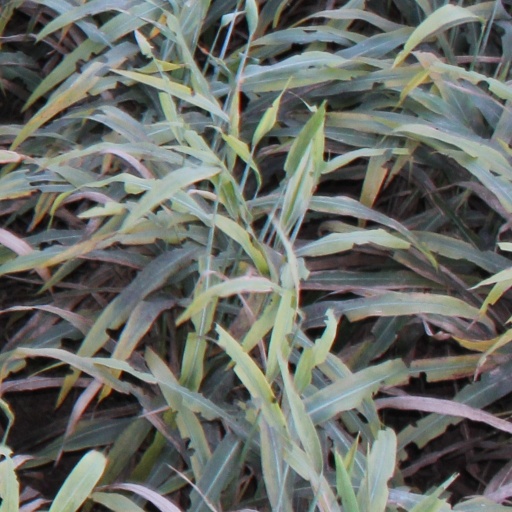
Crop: sorghum